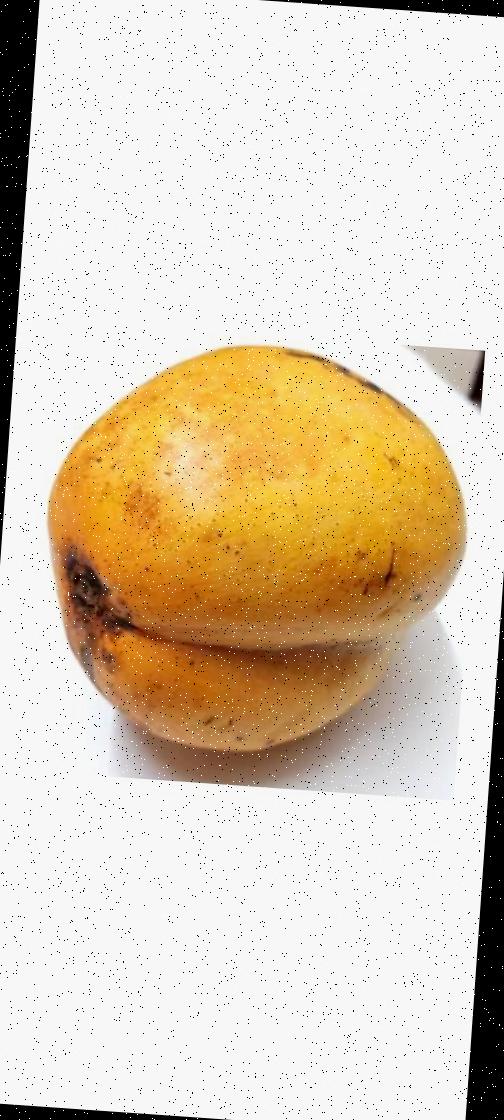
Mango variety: Bari-11